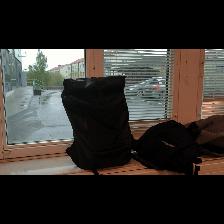
Label: NonHuman